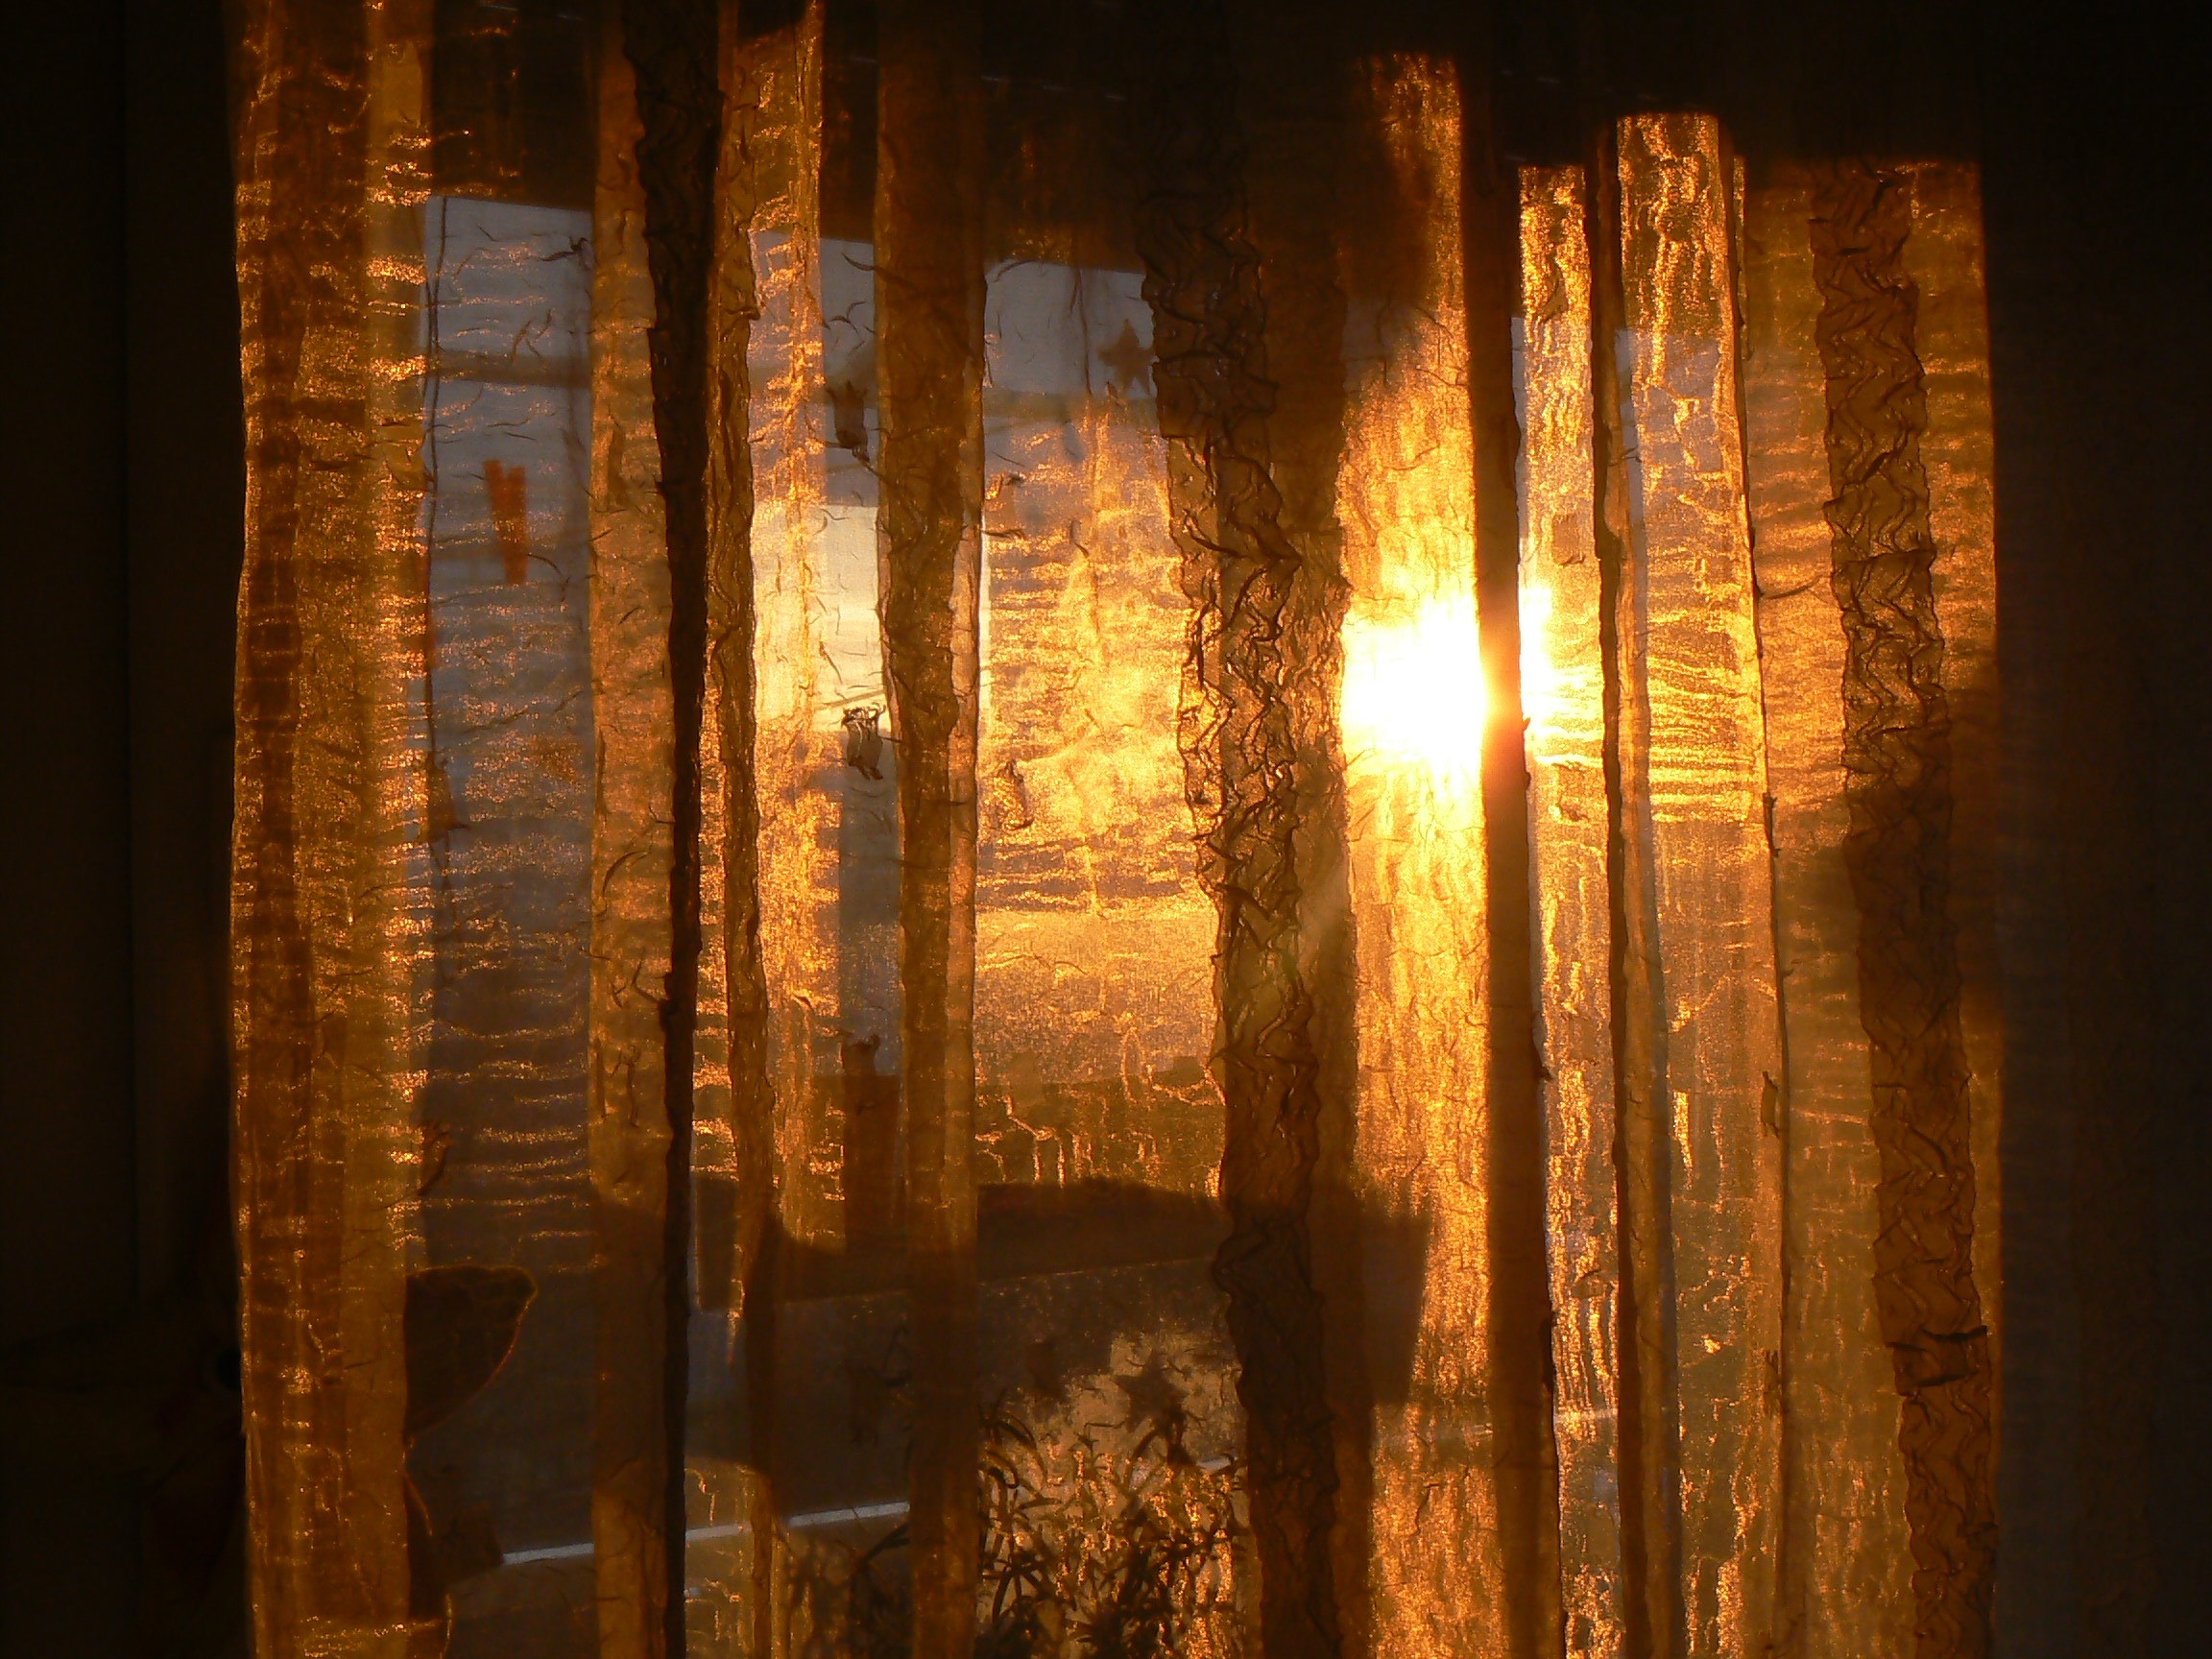
light, sunshine, sun, night, sunlight, morning, window, dawn, formation, dusk, cave, reflection, curtain, darkness, lighting, indoors, luxury, temple, bright, scene, vibrant, brilliant, sunbeams, backdrop, ancient history